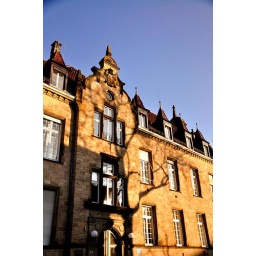
This building is located directly across the street from the Frauenklinic.(Taken in the late afternoon.)